Meads

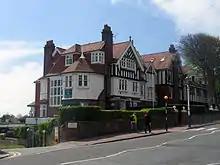
St Bede’s Preparatory School - one of the two remaining independent schools in 'Upper Meads'.

In 1965, the 19-storey South Cliff Tower was built on the seafront at the junction of Bolsover Road and South Cliff. The storm of protest which followed led to the formation of The Eastbourne and District Preservation Committee, which in due course became Eastbourne Civic Society and has subsequently been renamed The Eastbourne Society.